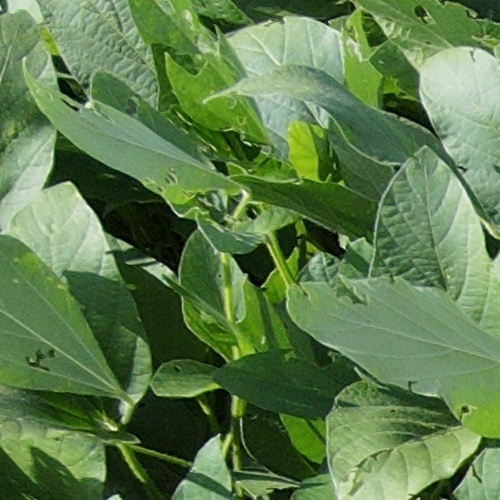
Label: Caterpillar